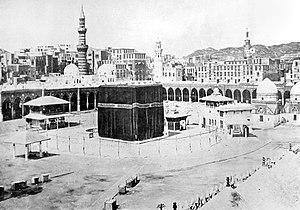
La Kaaba, Ka'ba ou Ka'aba est le lieu le plus sacré de l'islam, situé dans l'enceinte du Masjid al-Haram à La Mecque. Les différentes graphies du terme sont des transcriptions approximatives de l’arabe الكعبة, mot qui signifie le cube. C'est tournés vers la Kaaba que les musulmans accomplissent leurs prières quotidiennes. Bâtiment pré-islamique, la Kaaba était un lieu destiné au culte d'idoles, parmi lesquelles Al-Lāt, Manat et Uzza semblent avoir été les trois divinités les plus vénérées.